Toyota Corolla (E120)

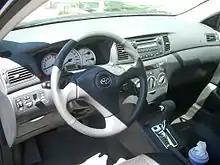
Interior of 2005–2008 Toyota Corolla S (US)

Shown as a concept in November 2003, a sporty XRS model (ZZE131), introduced in 2004 between the 2005 and 2006 model years only, featured the high-revving at 7,600 rpm, at 4,400 rpm 2ZZ-GE engine and 6-speed manual from the Toyota Celica GT-S and Lotus Elise. The 2ZZ-GE motor was developed with collaboration from Yamaha Motor Corporation (like other wide-angle head GE, GTE, and GZE Toyota engines), and uses similar technologies found in its sibling motor the 1ZZ-FE. The XRS was very similar to its Corolla S cousin in appearance, however there are significant changes to the mechanical components. The 2ZZ-GE uses a cable throttle (unlike the electronic throttle control of the 2ZZ-GE in the later years of the Celica GT-S) with a lift set-point at 6,700 rpm and an 8,200 rpm redline. The close ratio C60 6-speed manual transmission (also found in the Toyota Matrix XRS) was the only transmission available. The sport-tuned suspension lowered the Corolla XRS by . A Yamaha designed brace spans the front strut towers as well as a X-brace for the rear towers. The steering column is thicker and the power steering system is unique.